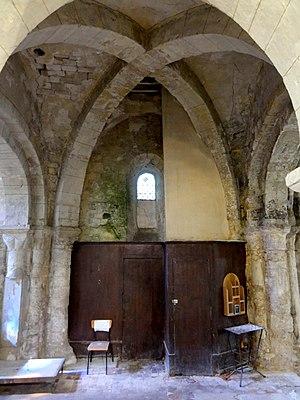
L'église Saint-Pierre-et-Saint-Paul est une église catholique paroissiale située à Acy-en-Multien, dans l'Oise. Elle appartient, pour l'essentiel, à la période de transition du roman vers le gothique, et date du milieu du XIIᵉ siècle. Derrière des abords décevants, se cache un édifice tout à fait remarquable et d'une rare cohérence stylistique, qui n'exclut que le croisillon nord et les deux chapelles rectangulaires qui flanquent la seconde travée du chœur. La base du clocher est la partie la plus ancienne de l'église, et possède l'une des voûtes d'ogives les plus anciennes du département, et d'intéressants chapiteaux archaïques, mais l'emploi de l'arc brisé ne permet guère de la faire remonter avant 1125. Le chœur date des années 1140, et ses chapiteaux annoncent déjà le style gothique primitif, tout comme ses voûtes d'ogives, dont le bombement est caractéristique des voûtes romanes. Avec la nef de plan basilical des années 1150, qui est autrement plus élevée, l'église Saint-Pierre-et-Saint-Paul offre un bel ensemble de voûtes d'ogives anciennes.